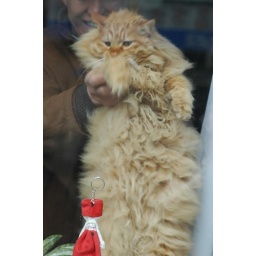
unhappy cat held up in restaurant window in qingdao china